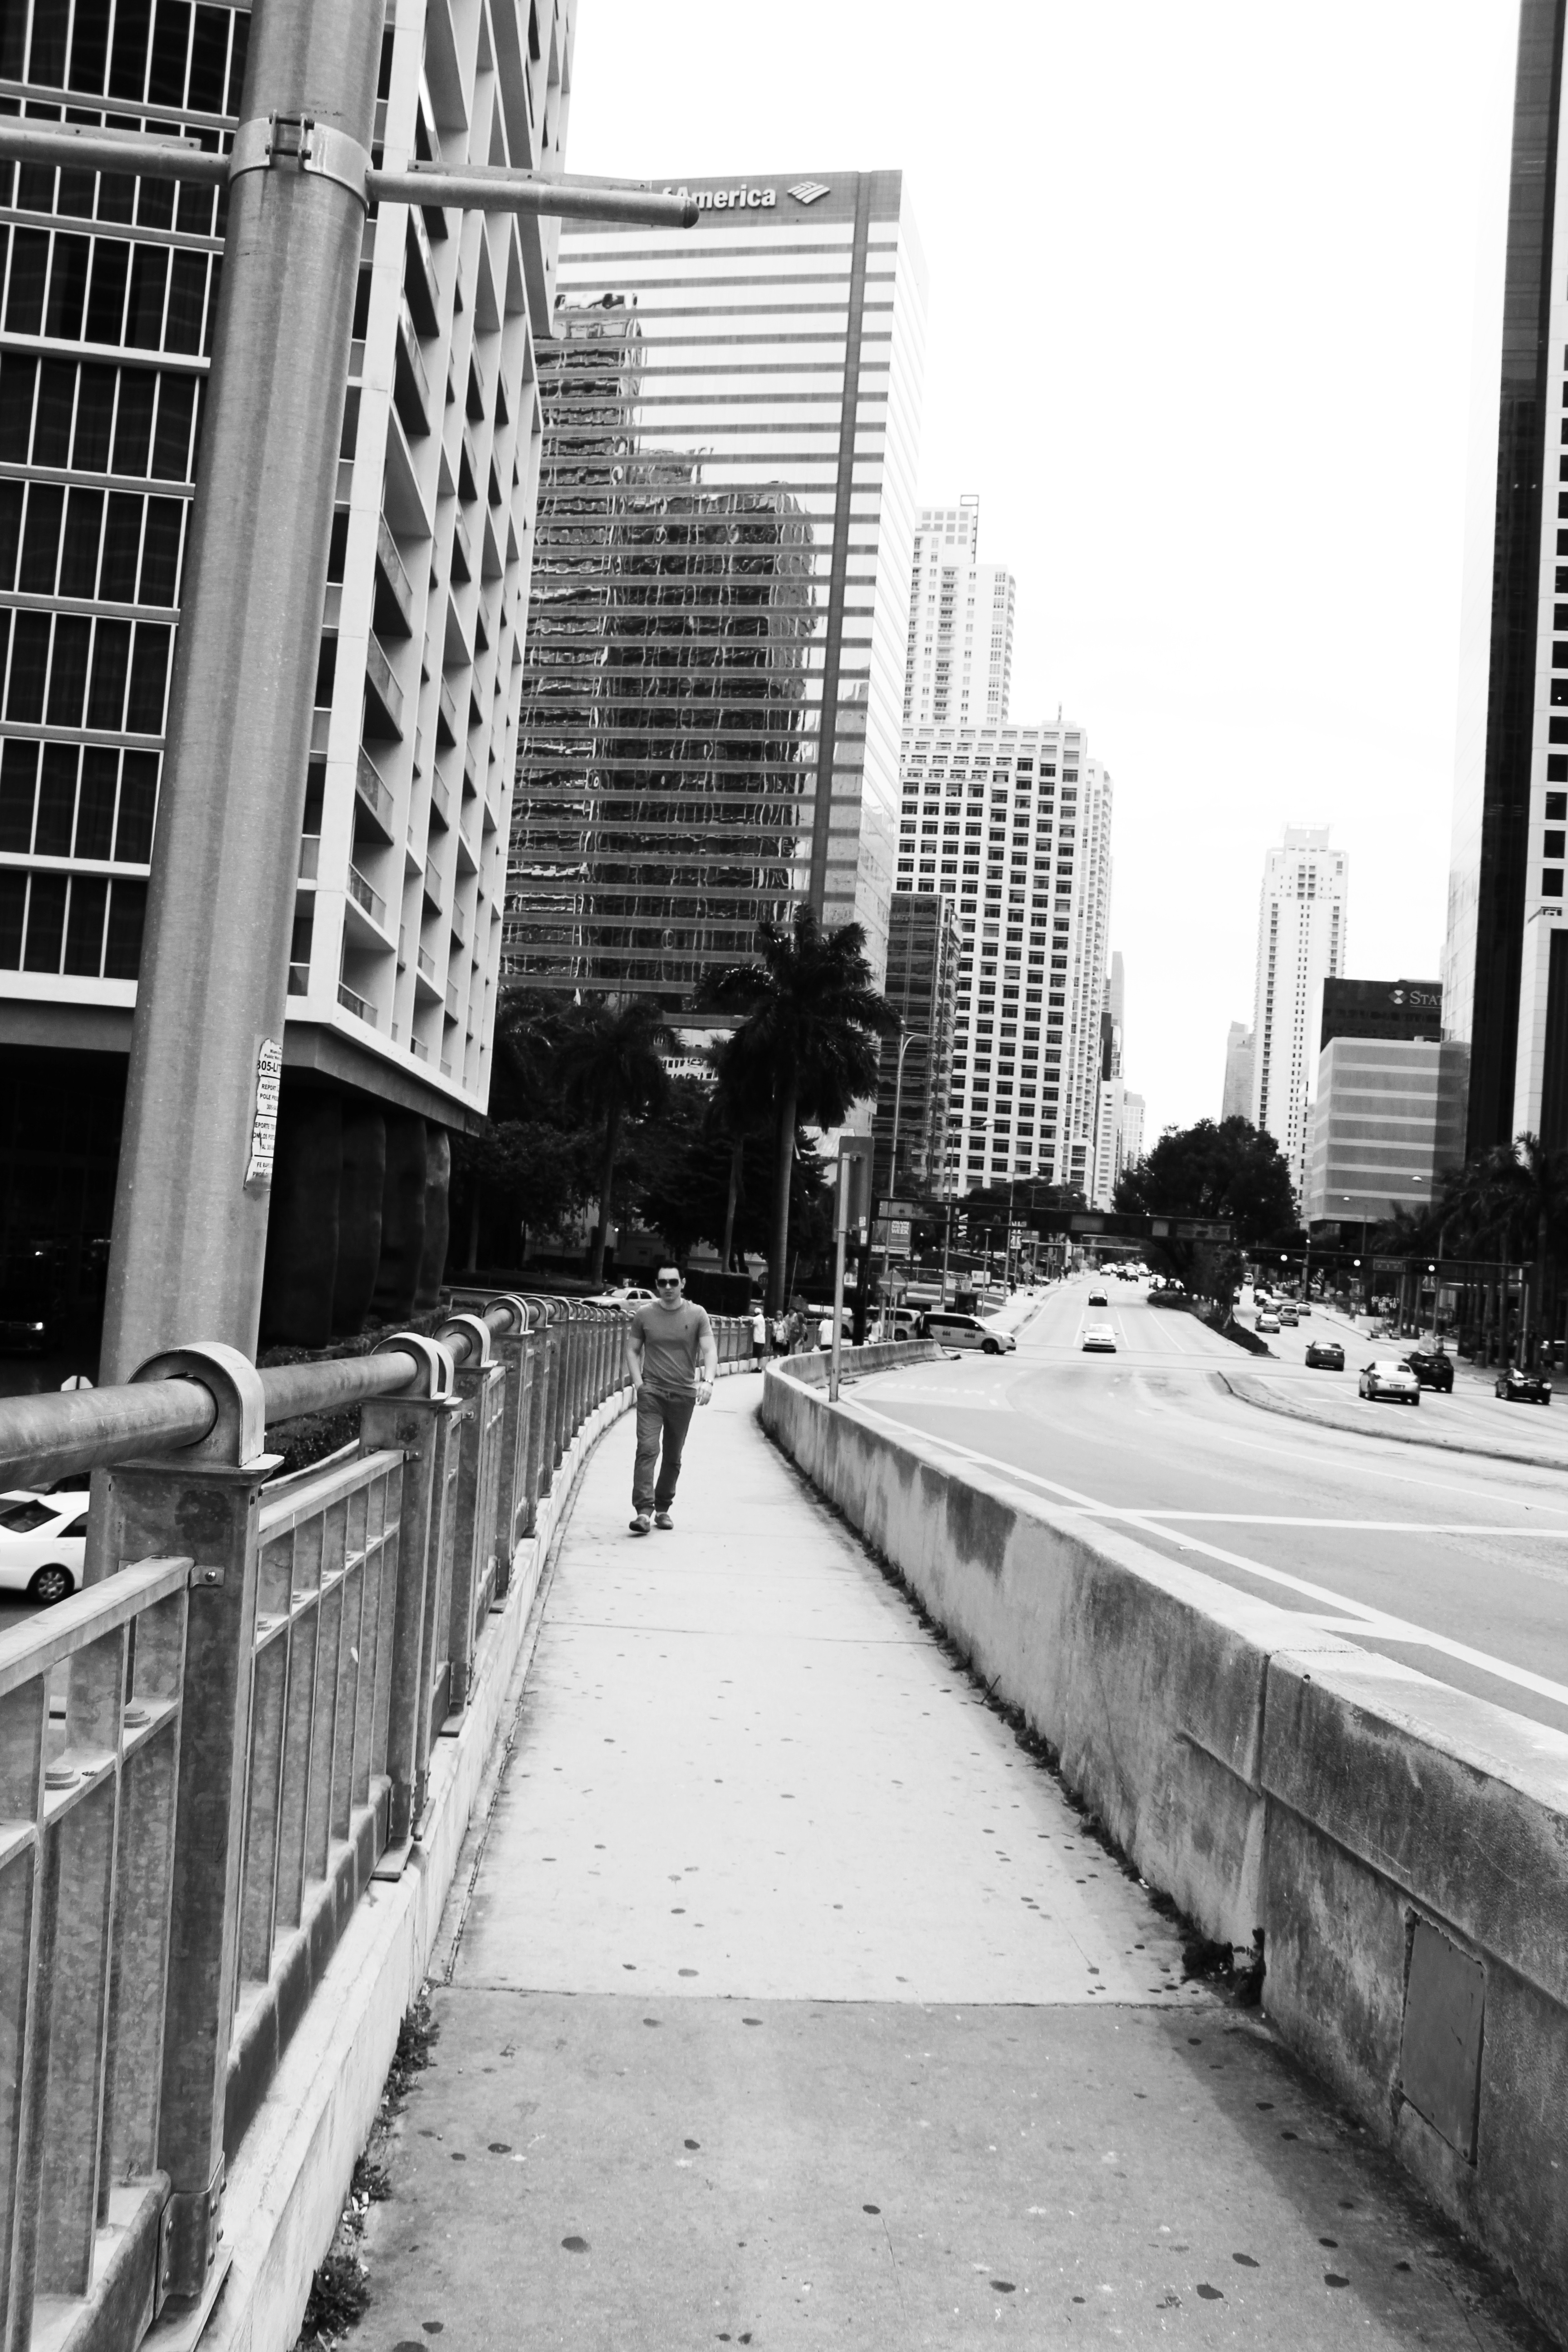
pedestrian, black and white, road, white, skyline, street, photography, city, skyscraper, cityscape, downtown, black, monochrome, lane, infrastructure, shape, metropolis, urban area, monochrome photography, human settlement